Pacemaker (running)

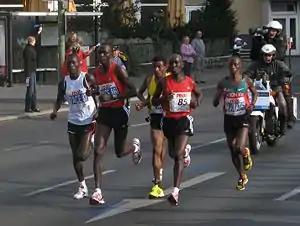
Rabbits Abel Kirui, and pacing Haile Gebrselassie and Charles Kamathi at the Berlin Marathon 2008

A pacemaker or pacesetter, sometimes informally called a rabbit, is a runner who leads a middle- or long-distance running event for the first section to ensure a high speed and to avoid excessive tactical racing. Pacemakers are frequently employed by race organisers for world record attempts with specific instructions for lap times. Some athletes have essentially become professional pacemakers. A competitor who chooses the tactic of leading in order to win is called a front-runner rather than a pacemaker.